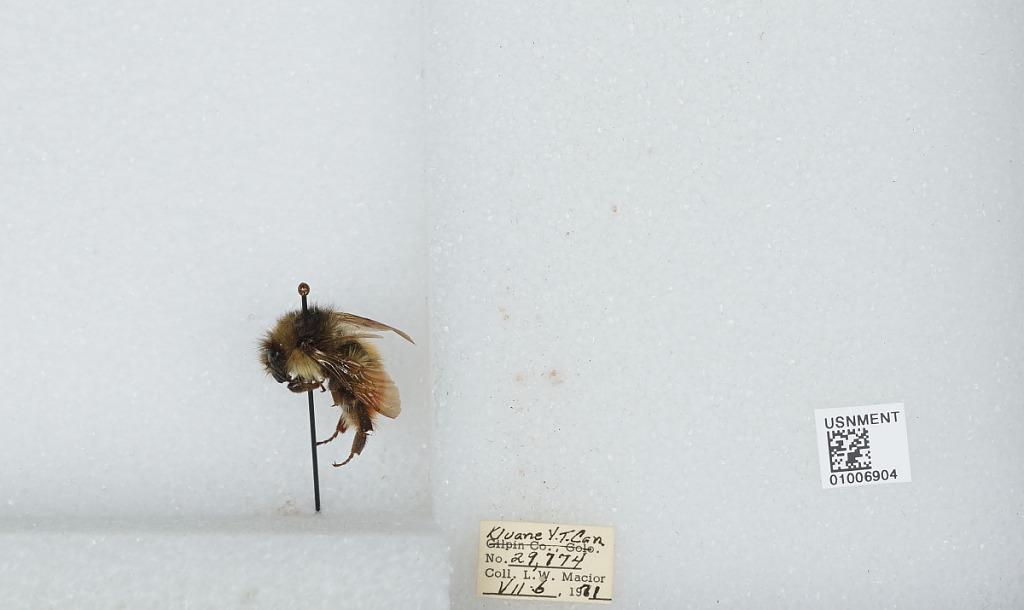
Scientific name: Bombus (Pyrobombus) flavifrons Cresson
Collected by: L. Macior
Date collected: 1971-7-6
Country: Canada
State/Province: Yukon Territory
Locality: Kluane
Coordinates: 60.75, -139.5